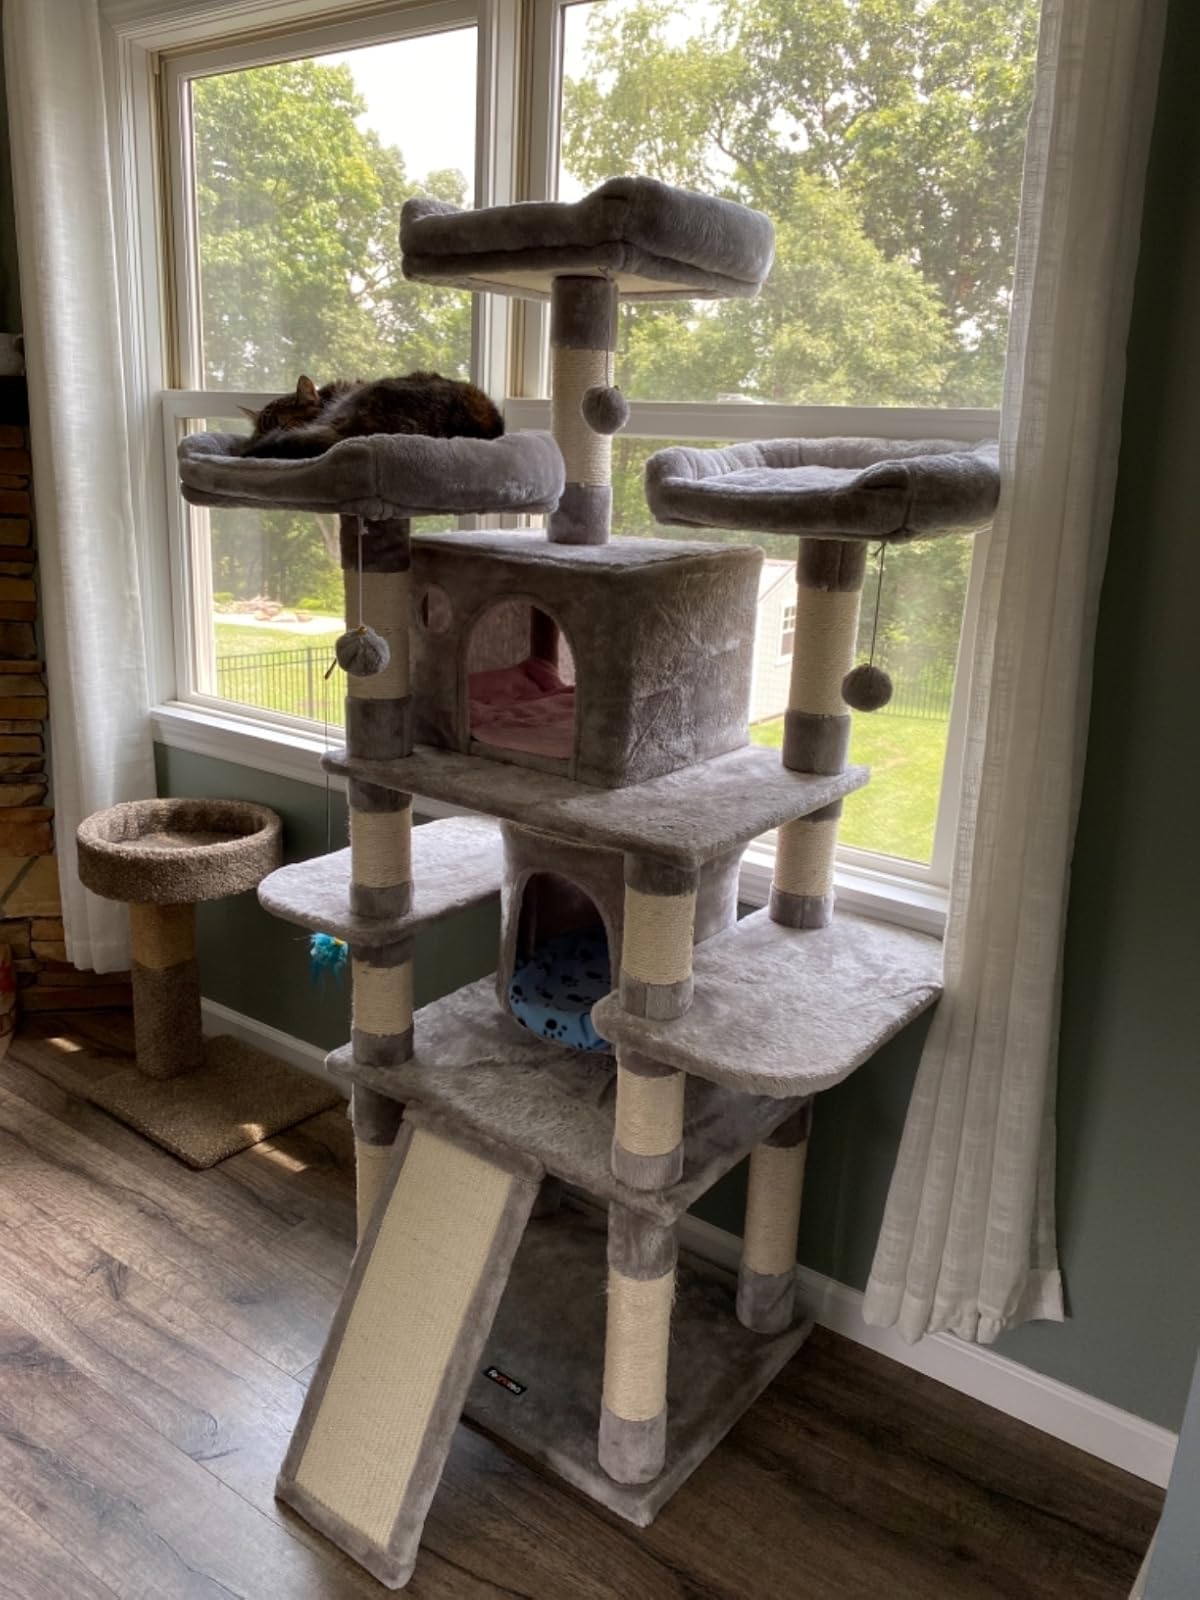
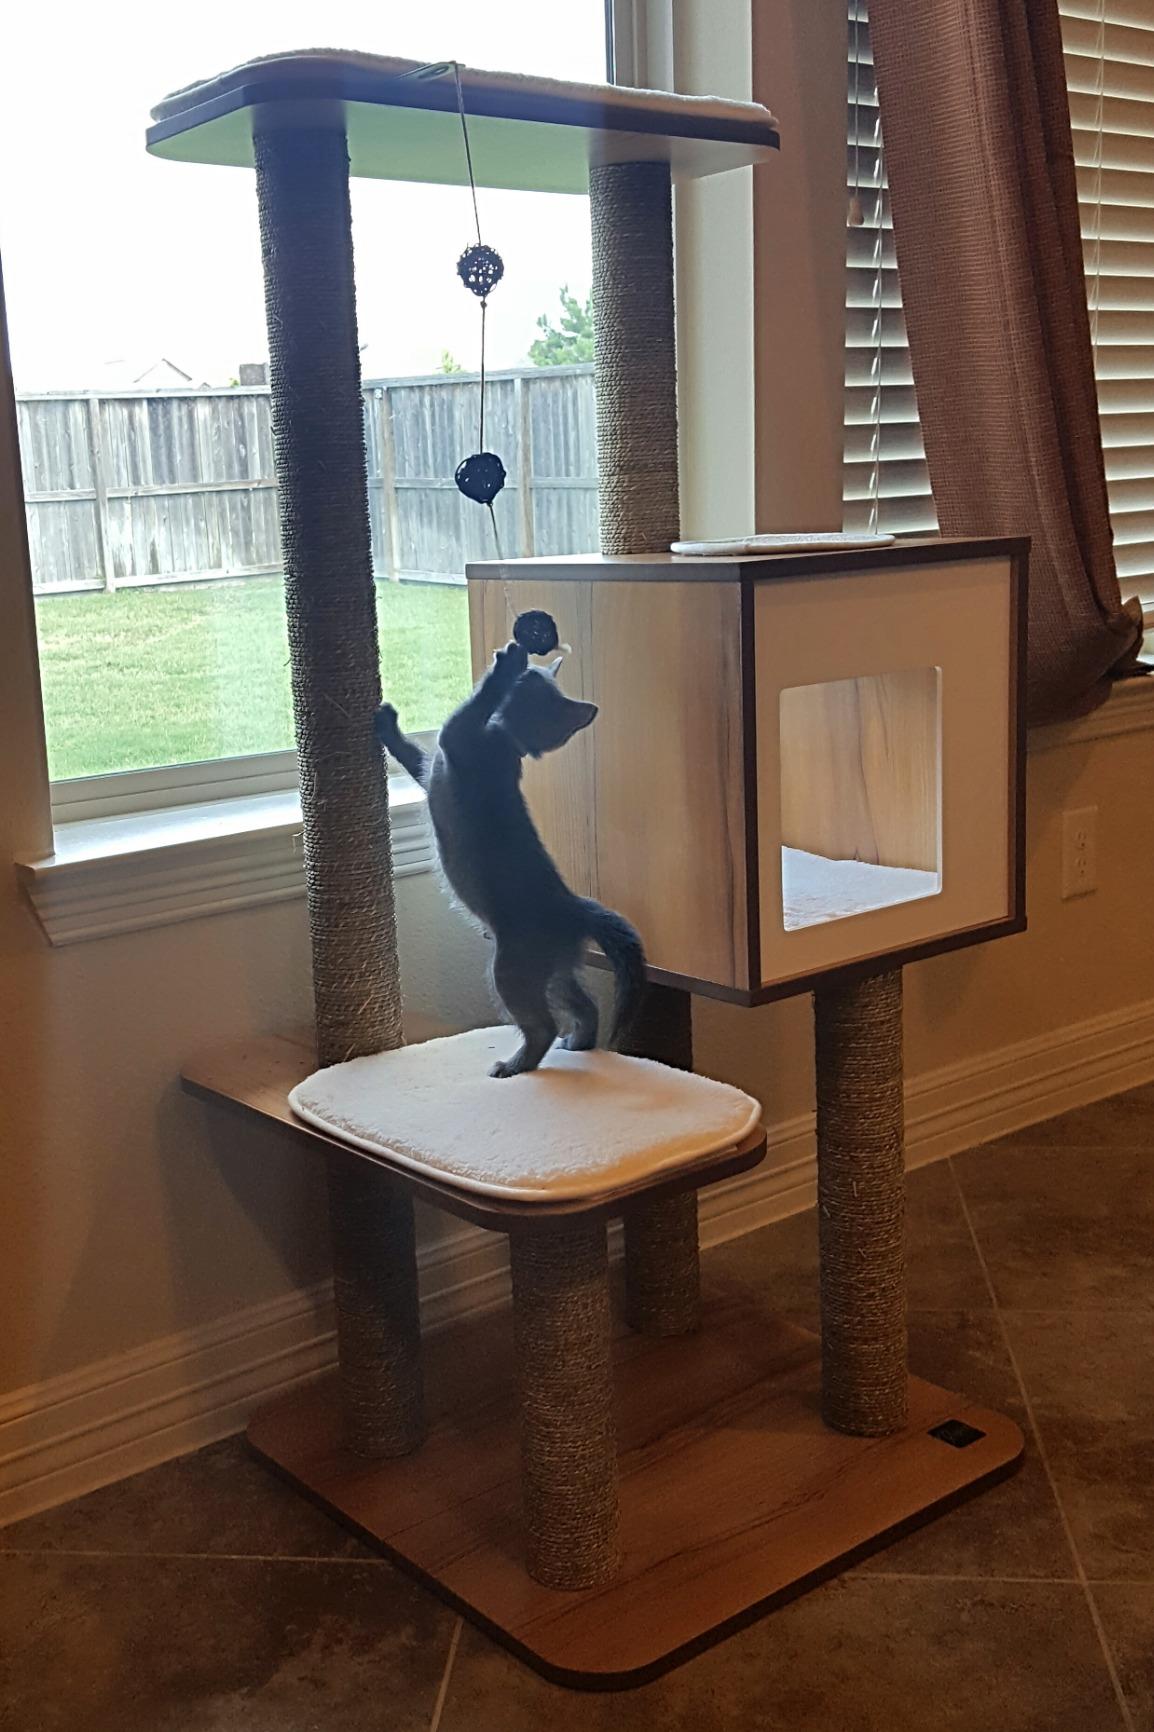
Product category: items_cat tree
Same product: no